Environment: real
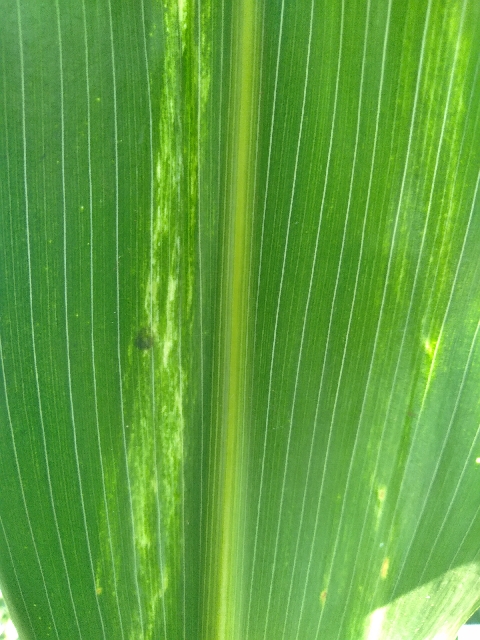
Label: lethal_necrosis